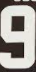
Number: 9